Alexandra Mitroshina

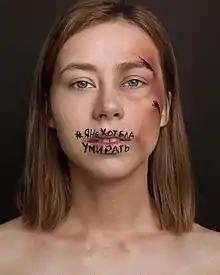

Alexandra Alexandrovna Mitroshina (born 27 June 1994 in Petrozavodsk), also known as Sasha Mitroshina, is a Russian public figure, writer, journalist, radio host and blogger. She is mostly known as one of founders (together with Alyona Popova) of a social media flash mob against domestic violence in Russia "I did not want to die" (#ЯНеХотелаУмирать).